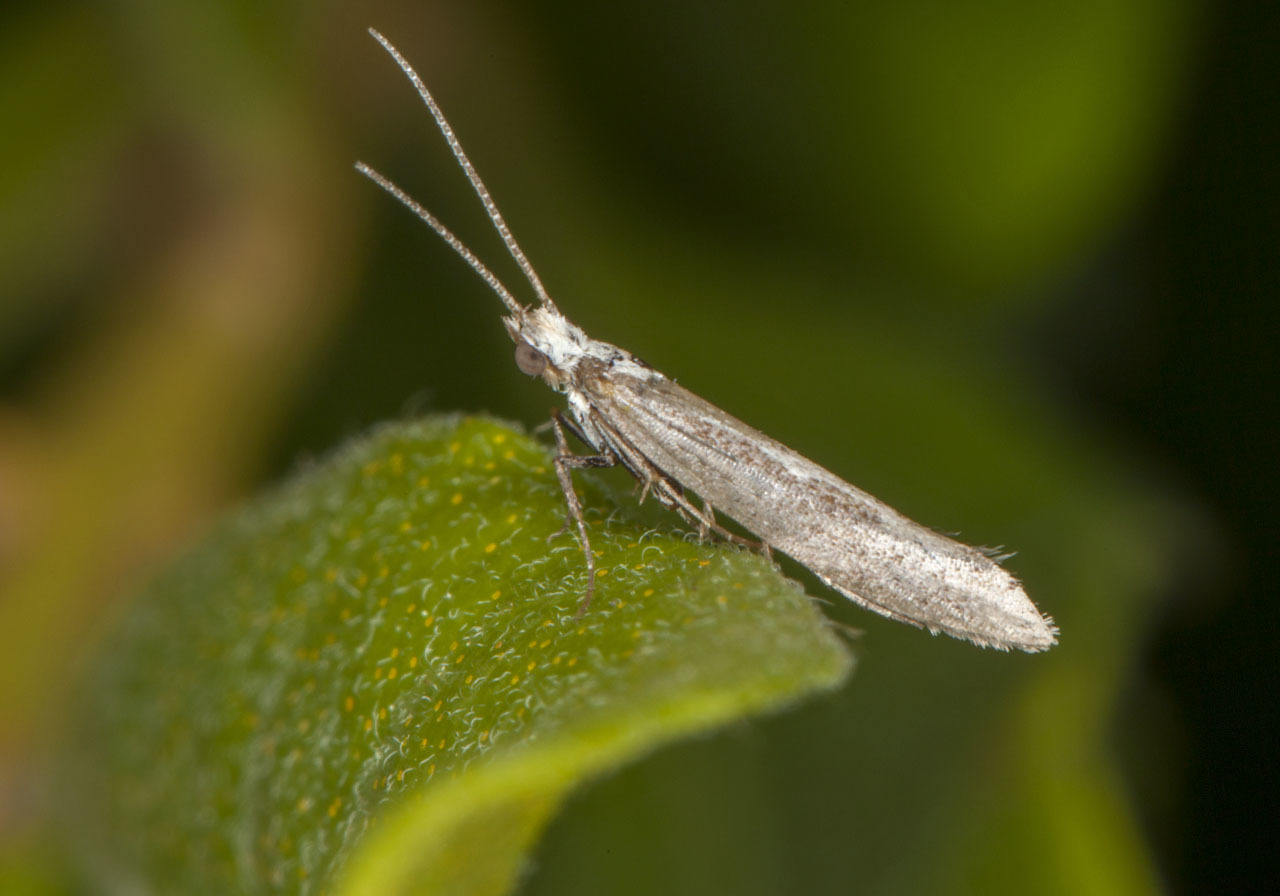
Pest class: diamondback_moth